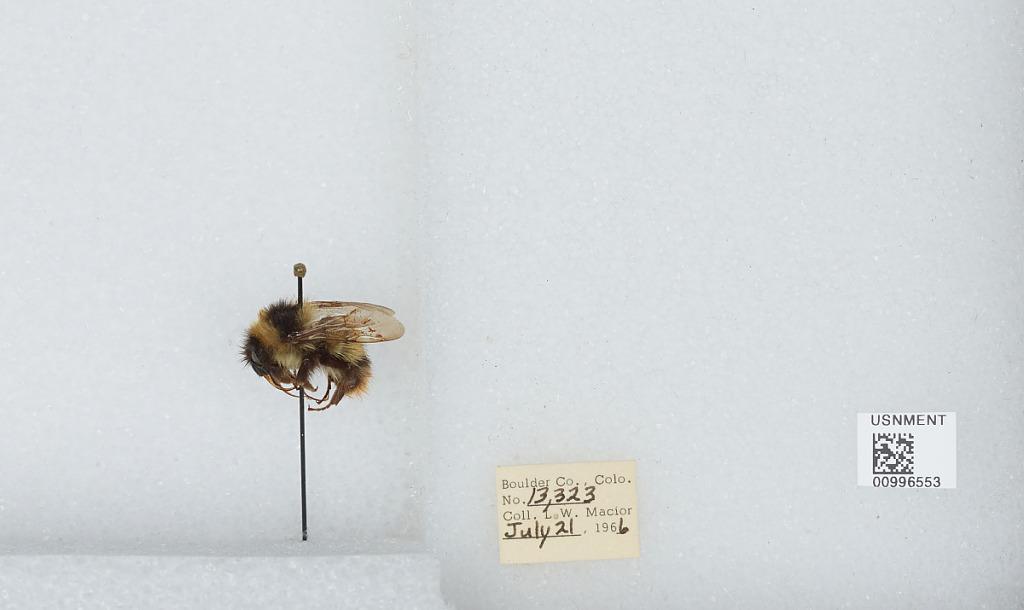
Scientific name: Bombus (Alpinobombus) balteatus Dahlbom
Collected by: L. Macior
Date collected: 1966-7-21
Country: United States
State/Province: Colorado
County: Boulder
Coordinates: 40.0275, -105.252